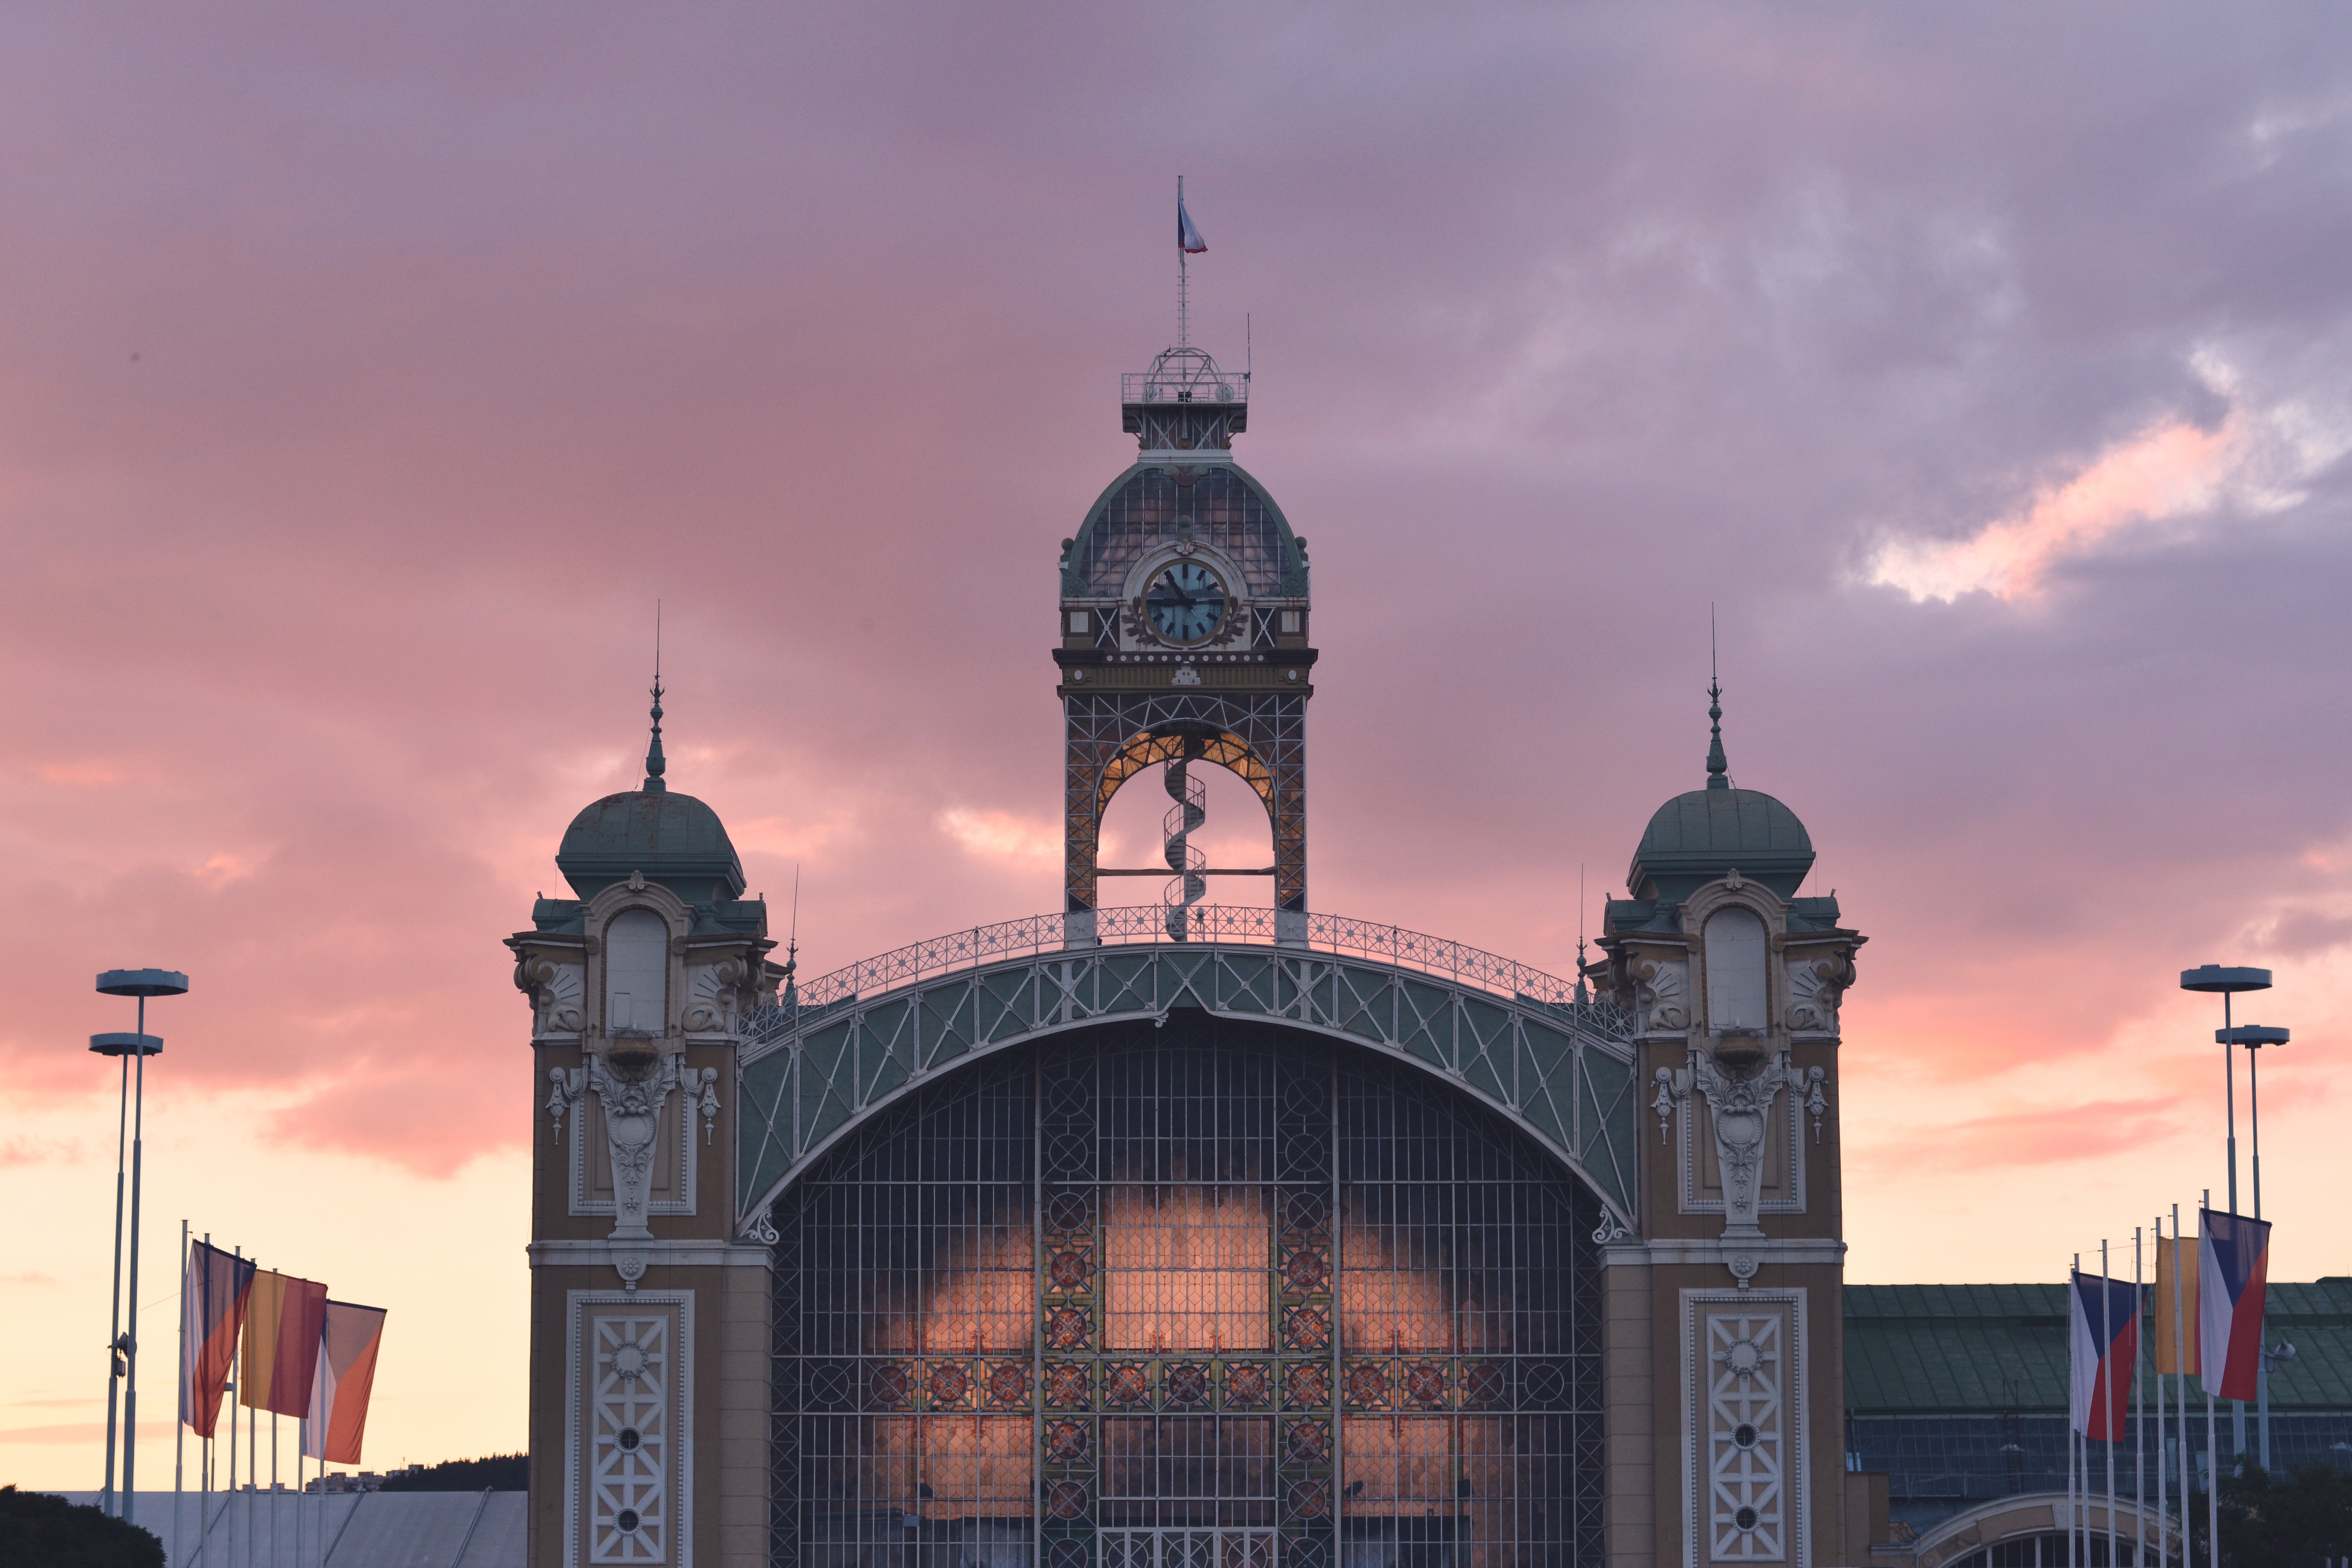
architecture, railway, sunset, window, clock, building, city, urban, monument, cityscape, dusk, transport, evening, tower, train station, landmark, facade, exterior, historic, public transport, place of worship, central, terminal, mosque, front, dome, turret, main station